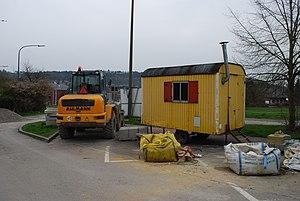
Vue de Barvaux.